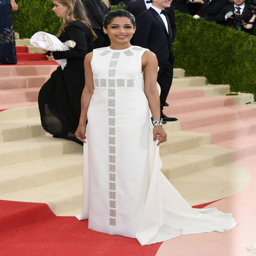
pretty dresses were few and far between .